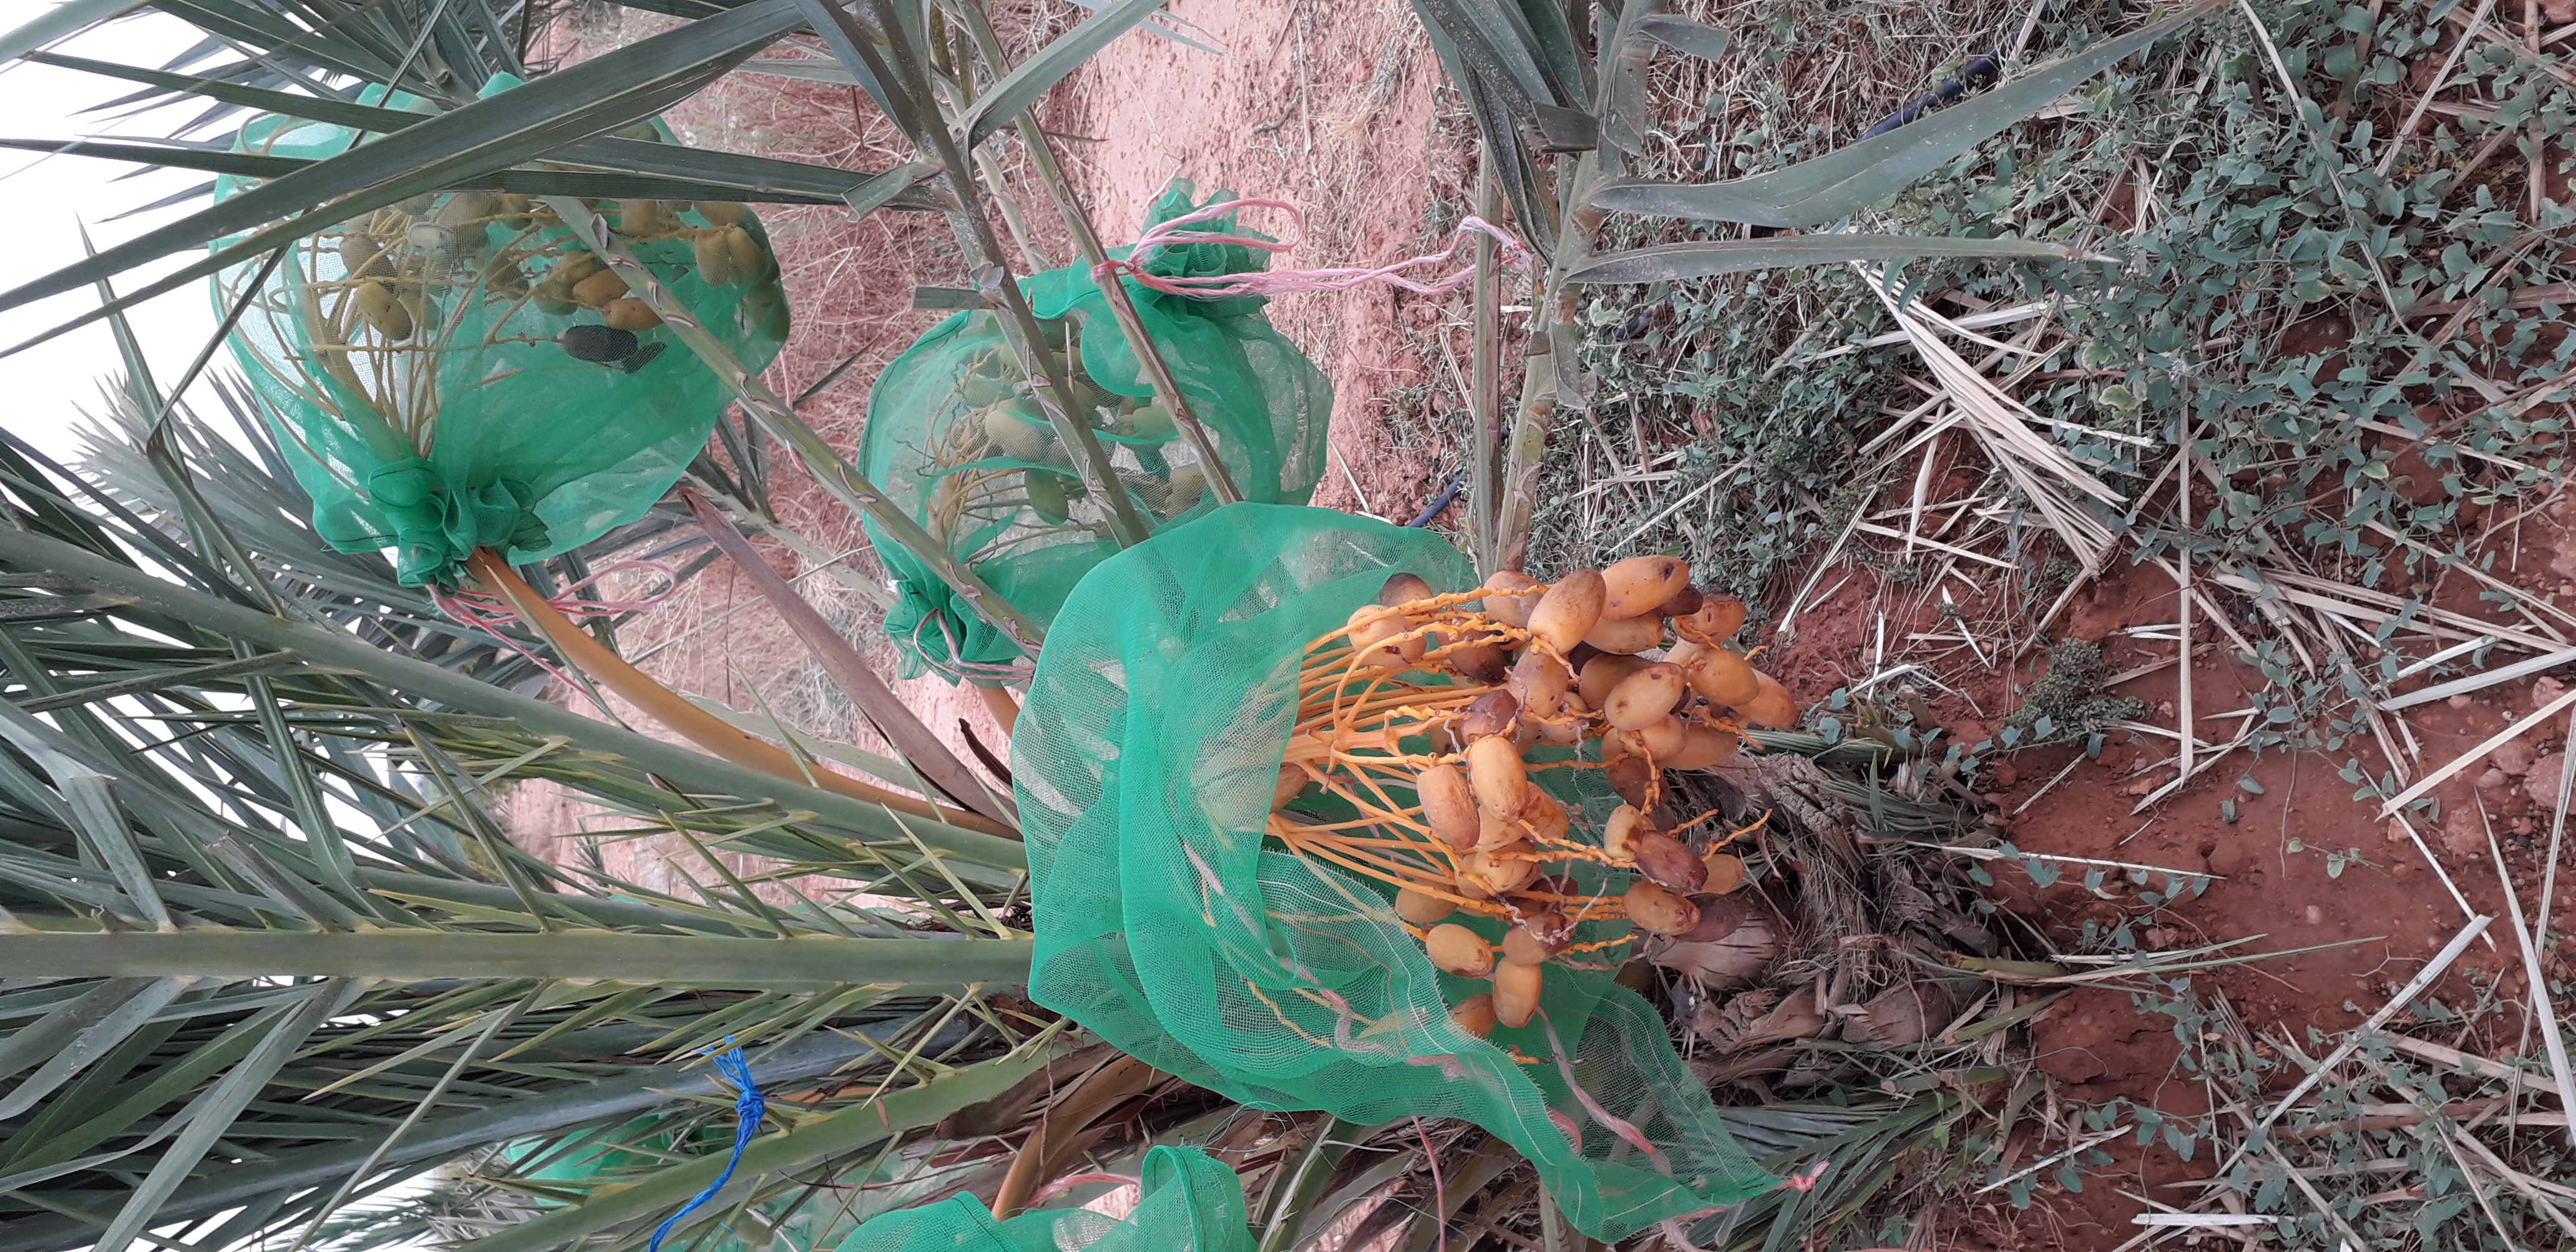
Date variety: Boumajhoul